Poliziotteschi

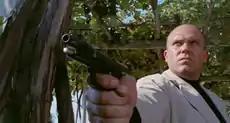
Gastone Moschin in "Caliber 9" (1972), directed by Fernando Di Leo

Poliziotteschi (: poliziottesco) constitute a subgenre of crime and action films that emerged in Italy in the late 1960s and reached the height of their popularity in the 1970s. They are also known as polizieschi all'italiana, Italo-crime, spaghetti crime films, or simply Italian crime films. Influenced primarily by both 1970s French crime films and gritty 1960s and 1970s American cop films and vigilante films (among other influences), "poliziotteschi" films were made amidst an atmosphere of socio-political turmoil in Italy known as Years of Lead and amidst increasing Italian crime rates. The films generally featured graphic and brutal violence, organized crime, car chases, vigilantism, heists, gunfights, and corruption up to the highest levels. The protagonists were generally tough working class loners, willing to act outside a corrupt or overly bureaucratic system.